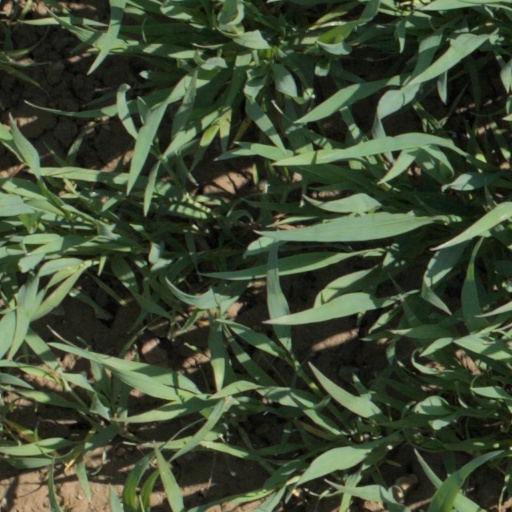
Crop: wheat